Differential (mechanical device)

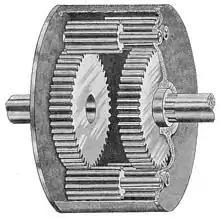
Spur-gear differential

A spur-gear differential has equal-sized spur gears at each end, each of which is connected to an output shaft. The input torque (i.e. from the engine or transmission) is applied to the differential via the rotating carrier. Pinion pairs are located within the carrier and rotate freely on pins supported by the carrier. The pinion pairs only mesh for the part of their length between the two spur gears, and rotate in opposite directions. The remaining length of a given pinion meshes with the nearer spur gear on its axle. Each pinion connects the associated spur gear to the other spur gear (via the other pinion). As the carrier is rotated (by the input torque), the relationship between the speeds of the input (i.e. the carrier) and that of the output shafts is the same as other types of open differentials.